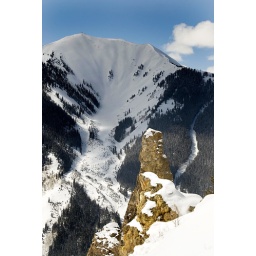
A spire juts toward the sky with the Highland Bowl as a backdrop on a bluebird day near Aspen, Colo.